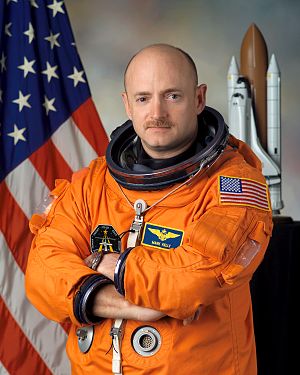
Scott Kelly
Scott Joseph Kelly er NASA astronaut og har fløjet to rumfærgemissioner som henholdsvis kaptajn og pilot. Hans tvillingebror Mark Kelly er også astronaut hos NASA.